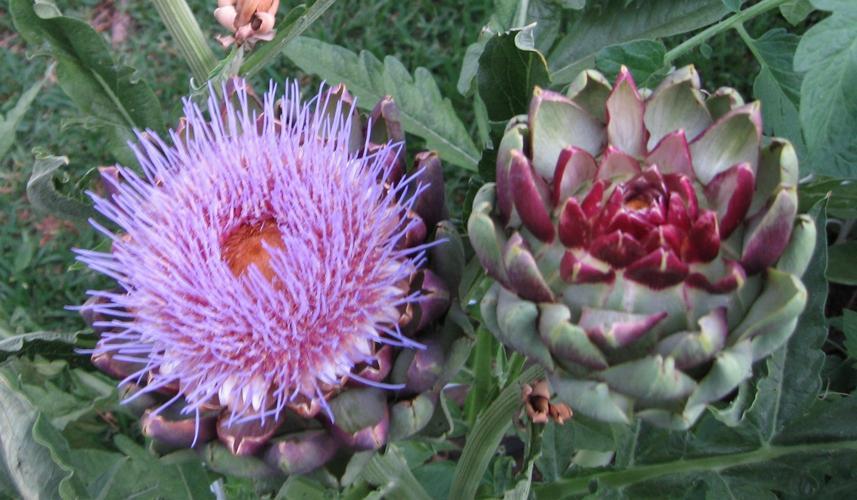
Label: artichoke